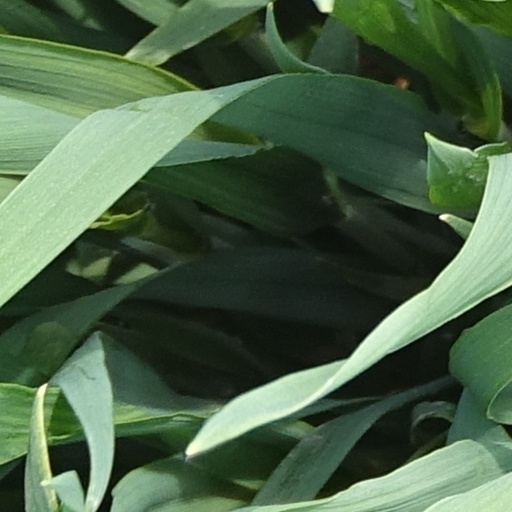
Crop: wheat